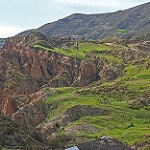
Label: mountain